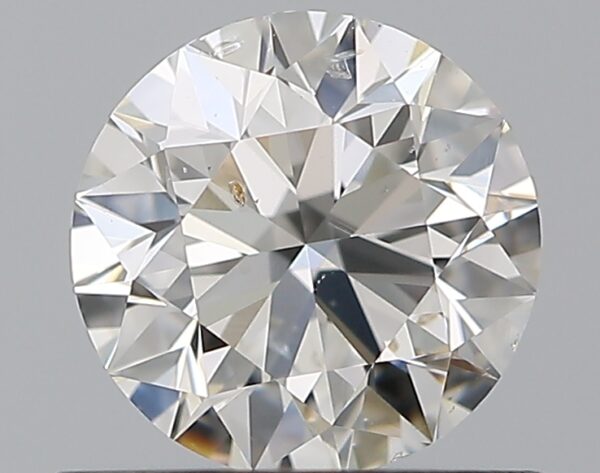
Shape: round
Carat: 0.7
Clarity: SI2
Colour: H
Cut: EX
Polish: EX
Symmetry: EX
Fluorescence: N
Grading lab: GIA
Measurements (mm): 5.63 x 5.67 x 3.55